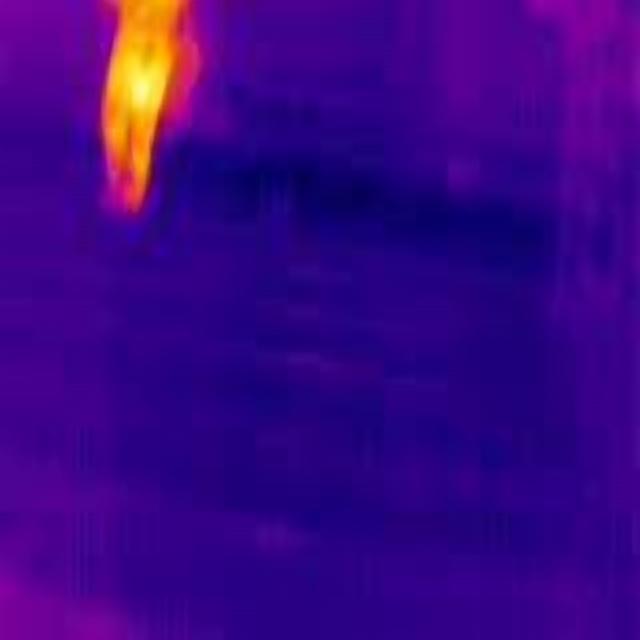
Detected objects:
label: person